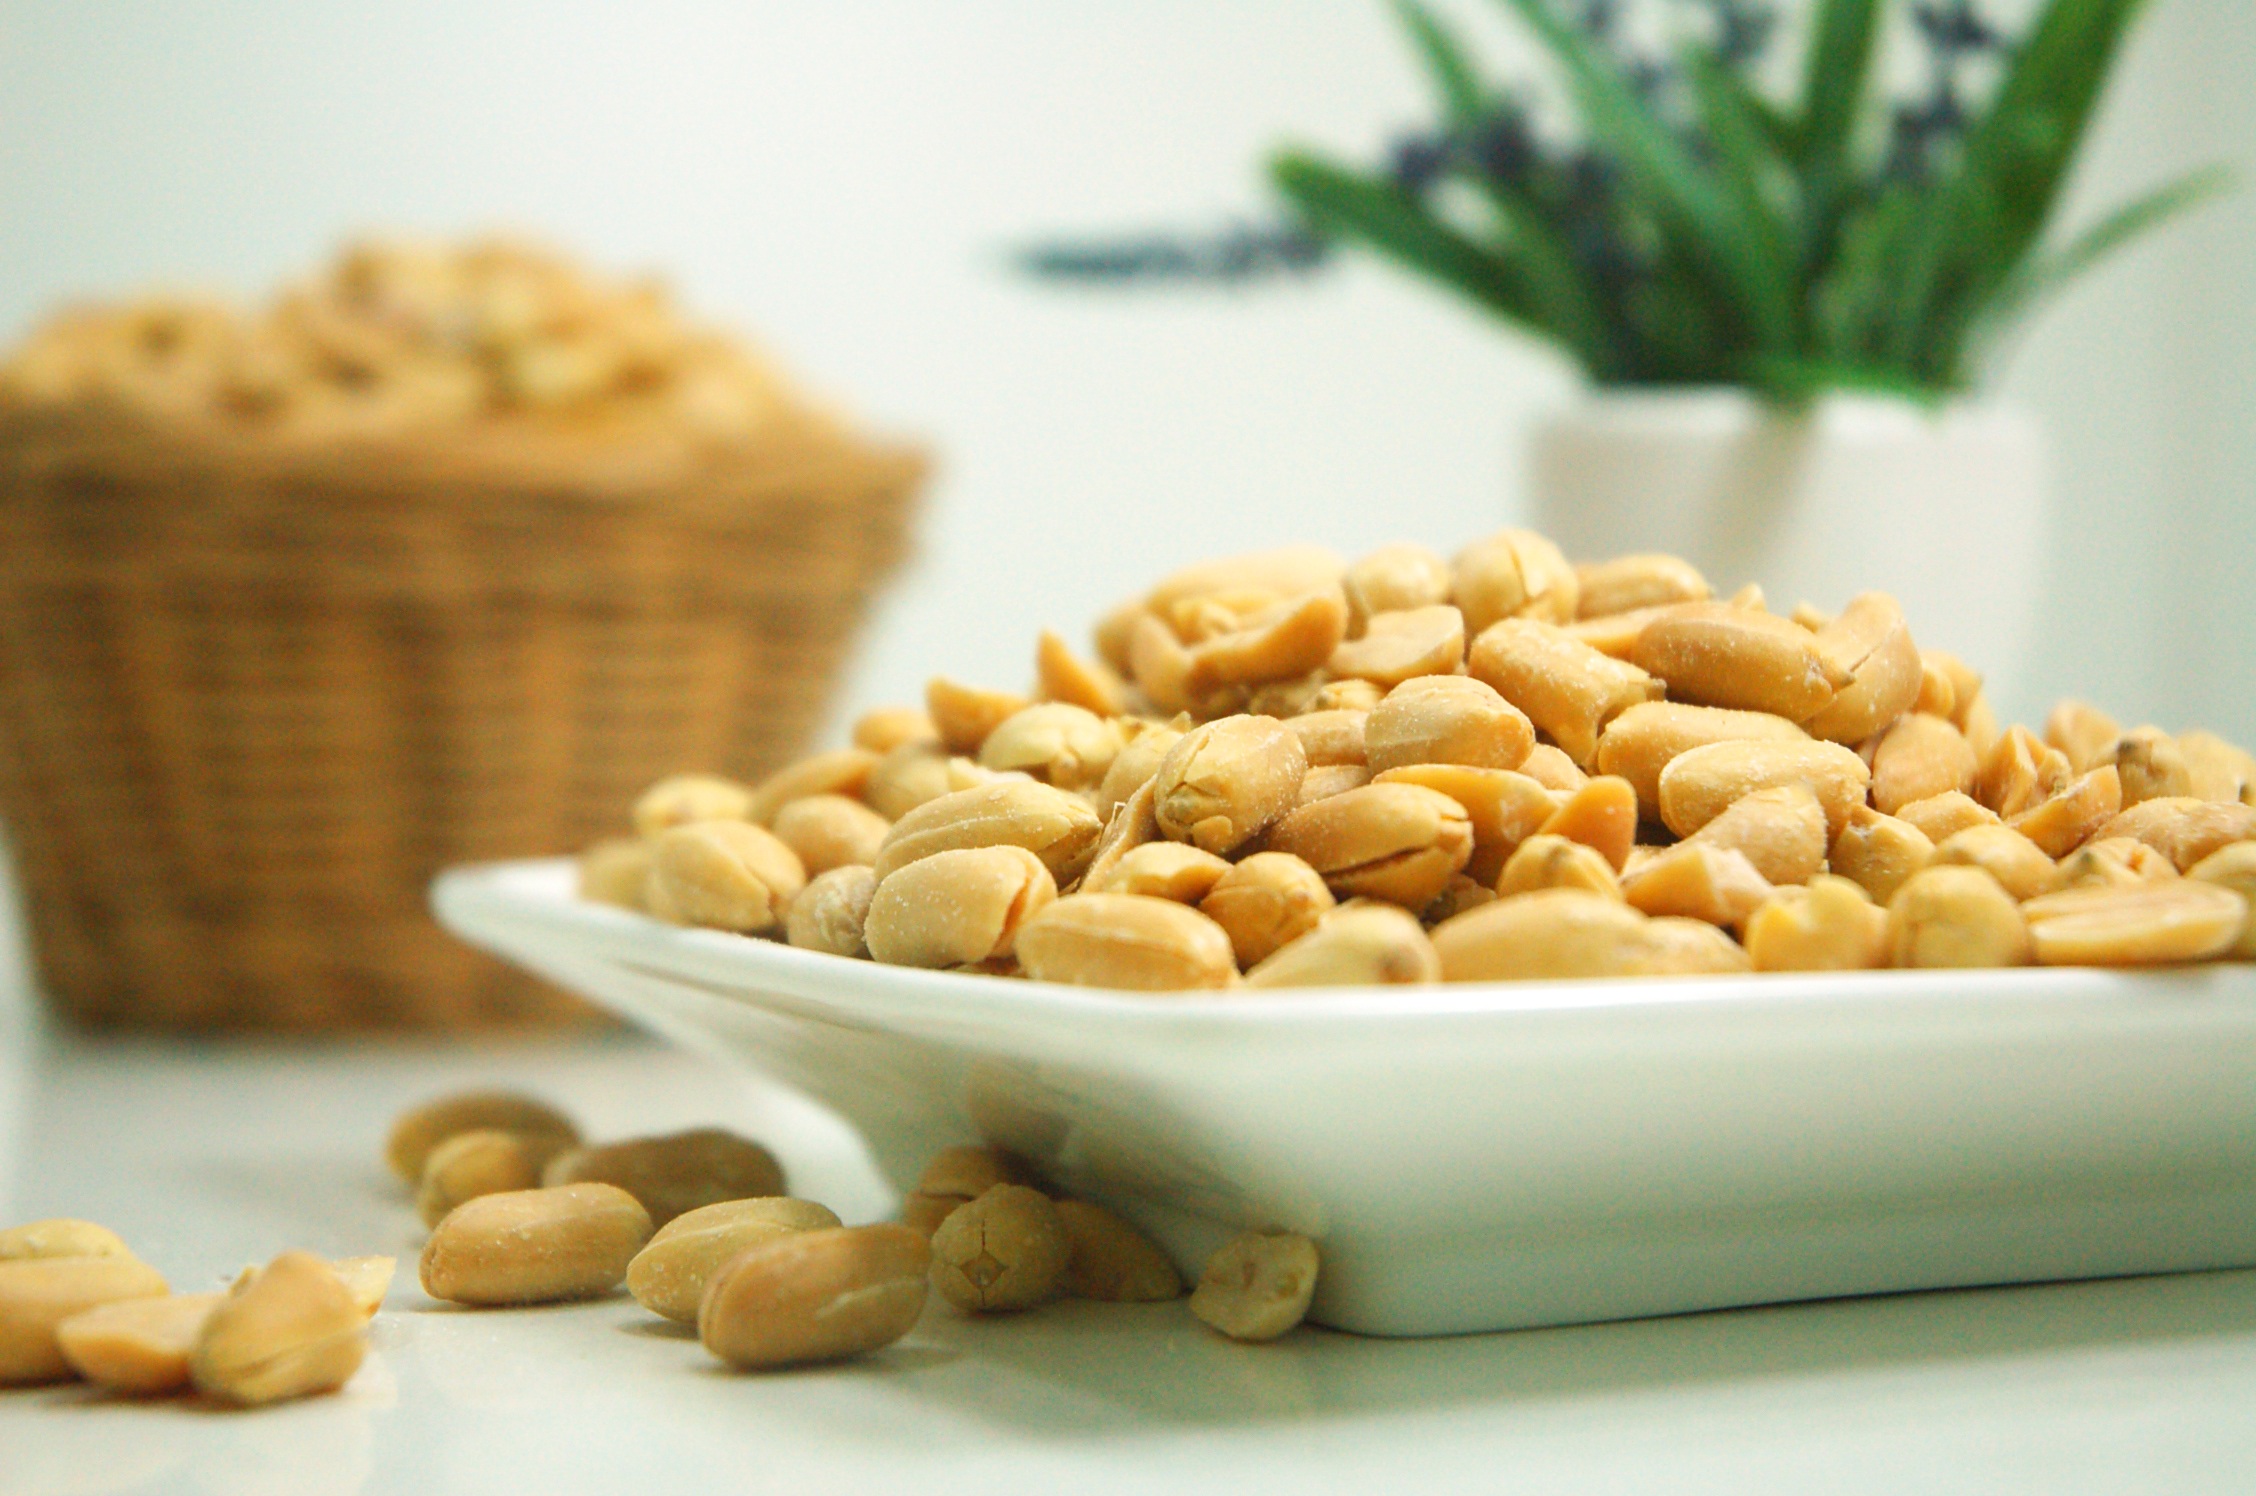
plant, fruit, dish, food, produce, vegetable, crop, nuts, vegetarian food, peanut, flowering plant, grass family, land plant, nuts seeds